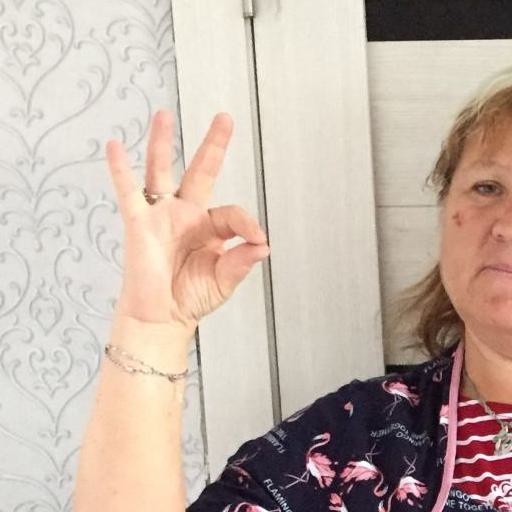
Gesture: ok